Order of the Thistle

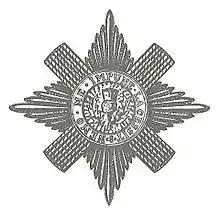
The star of the Order of the Thistle

Knights and Ladies of the Thistle may also be admitted to the Order of the Garter. Formerly, many, but not all, Knights elevated to the senior order would resign from the Order of the Thistle. The first to resign from the Order of the Thistle was John Campbell, 2nd Duke of Argyll in 1710; the last to take such an action was Thomas Dundas, 2nd Earl of Zetland in 1872.